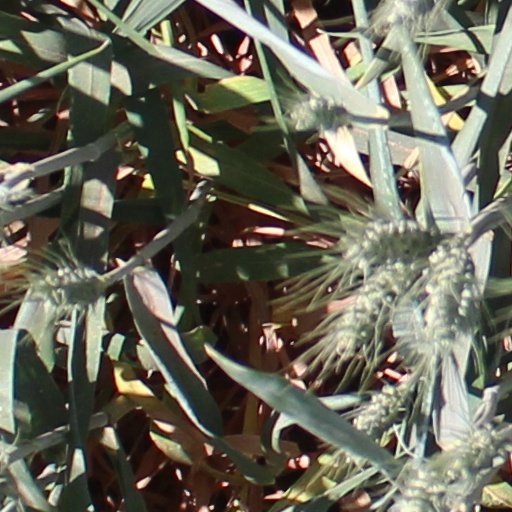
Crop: wheat